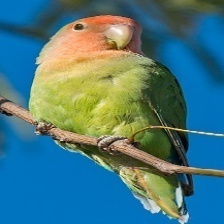
Species: ROSY FACED LOVEBIRD
Scientific name: AGAPORNIS ROSEICOLLIS